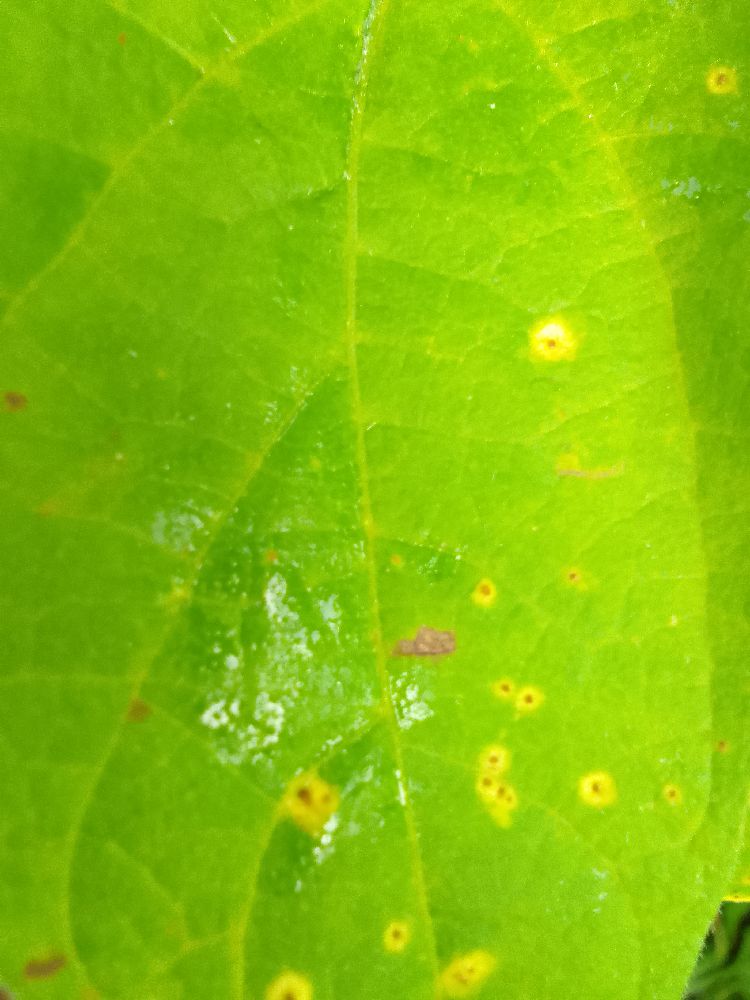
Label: rust